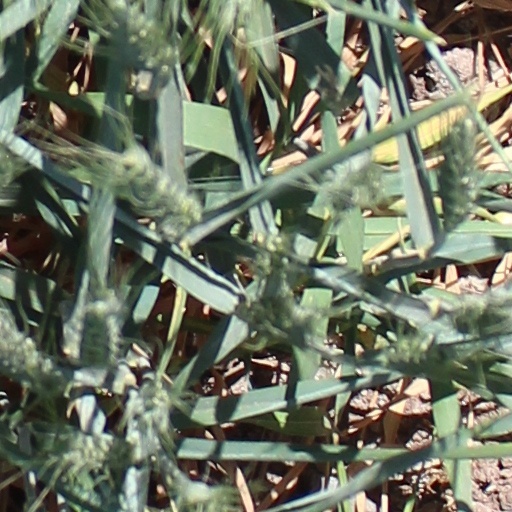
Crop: wheat